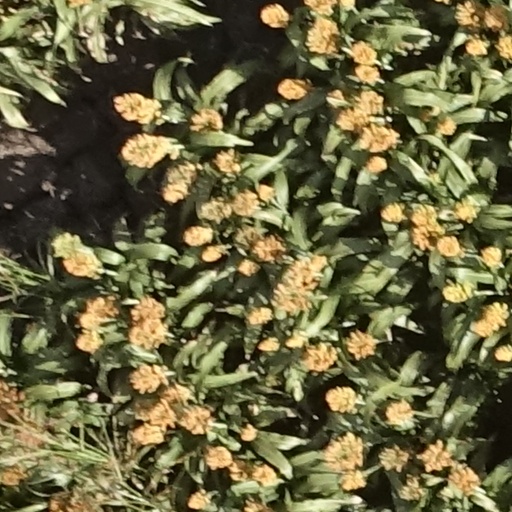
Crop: sorghum